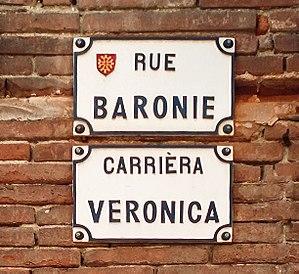
La rue Baronie est une rue du centre historique de Toulouse, en France. Elle se trouve au cœur du Capitole, dans le secteur 1 de la ville. Elle appartient au site patrimonial remarquable de Toulouse.